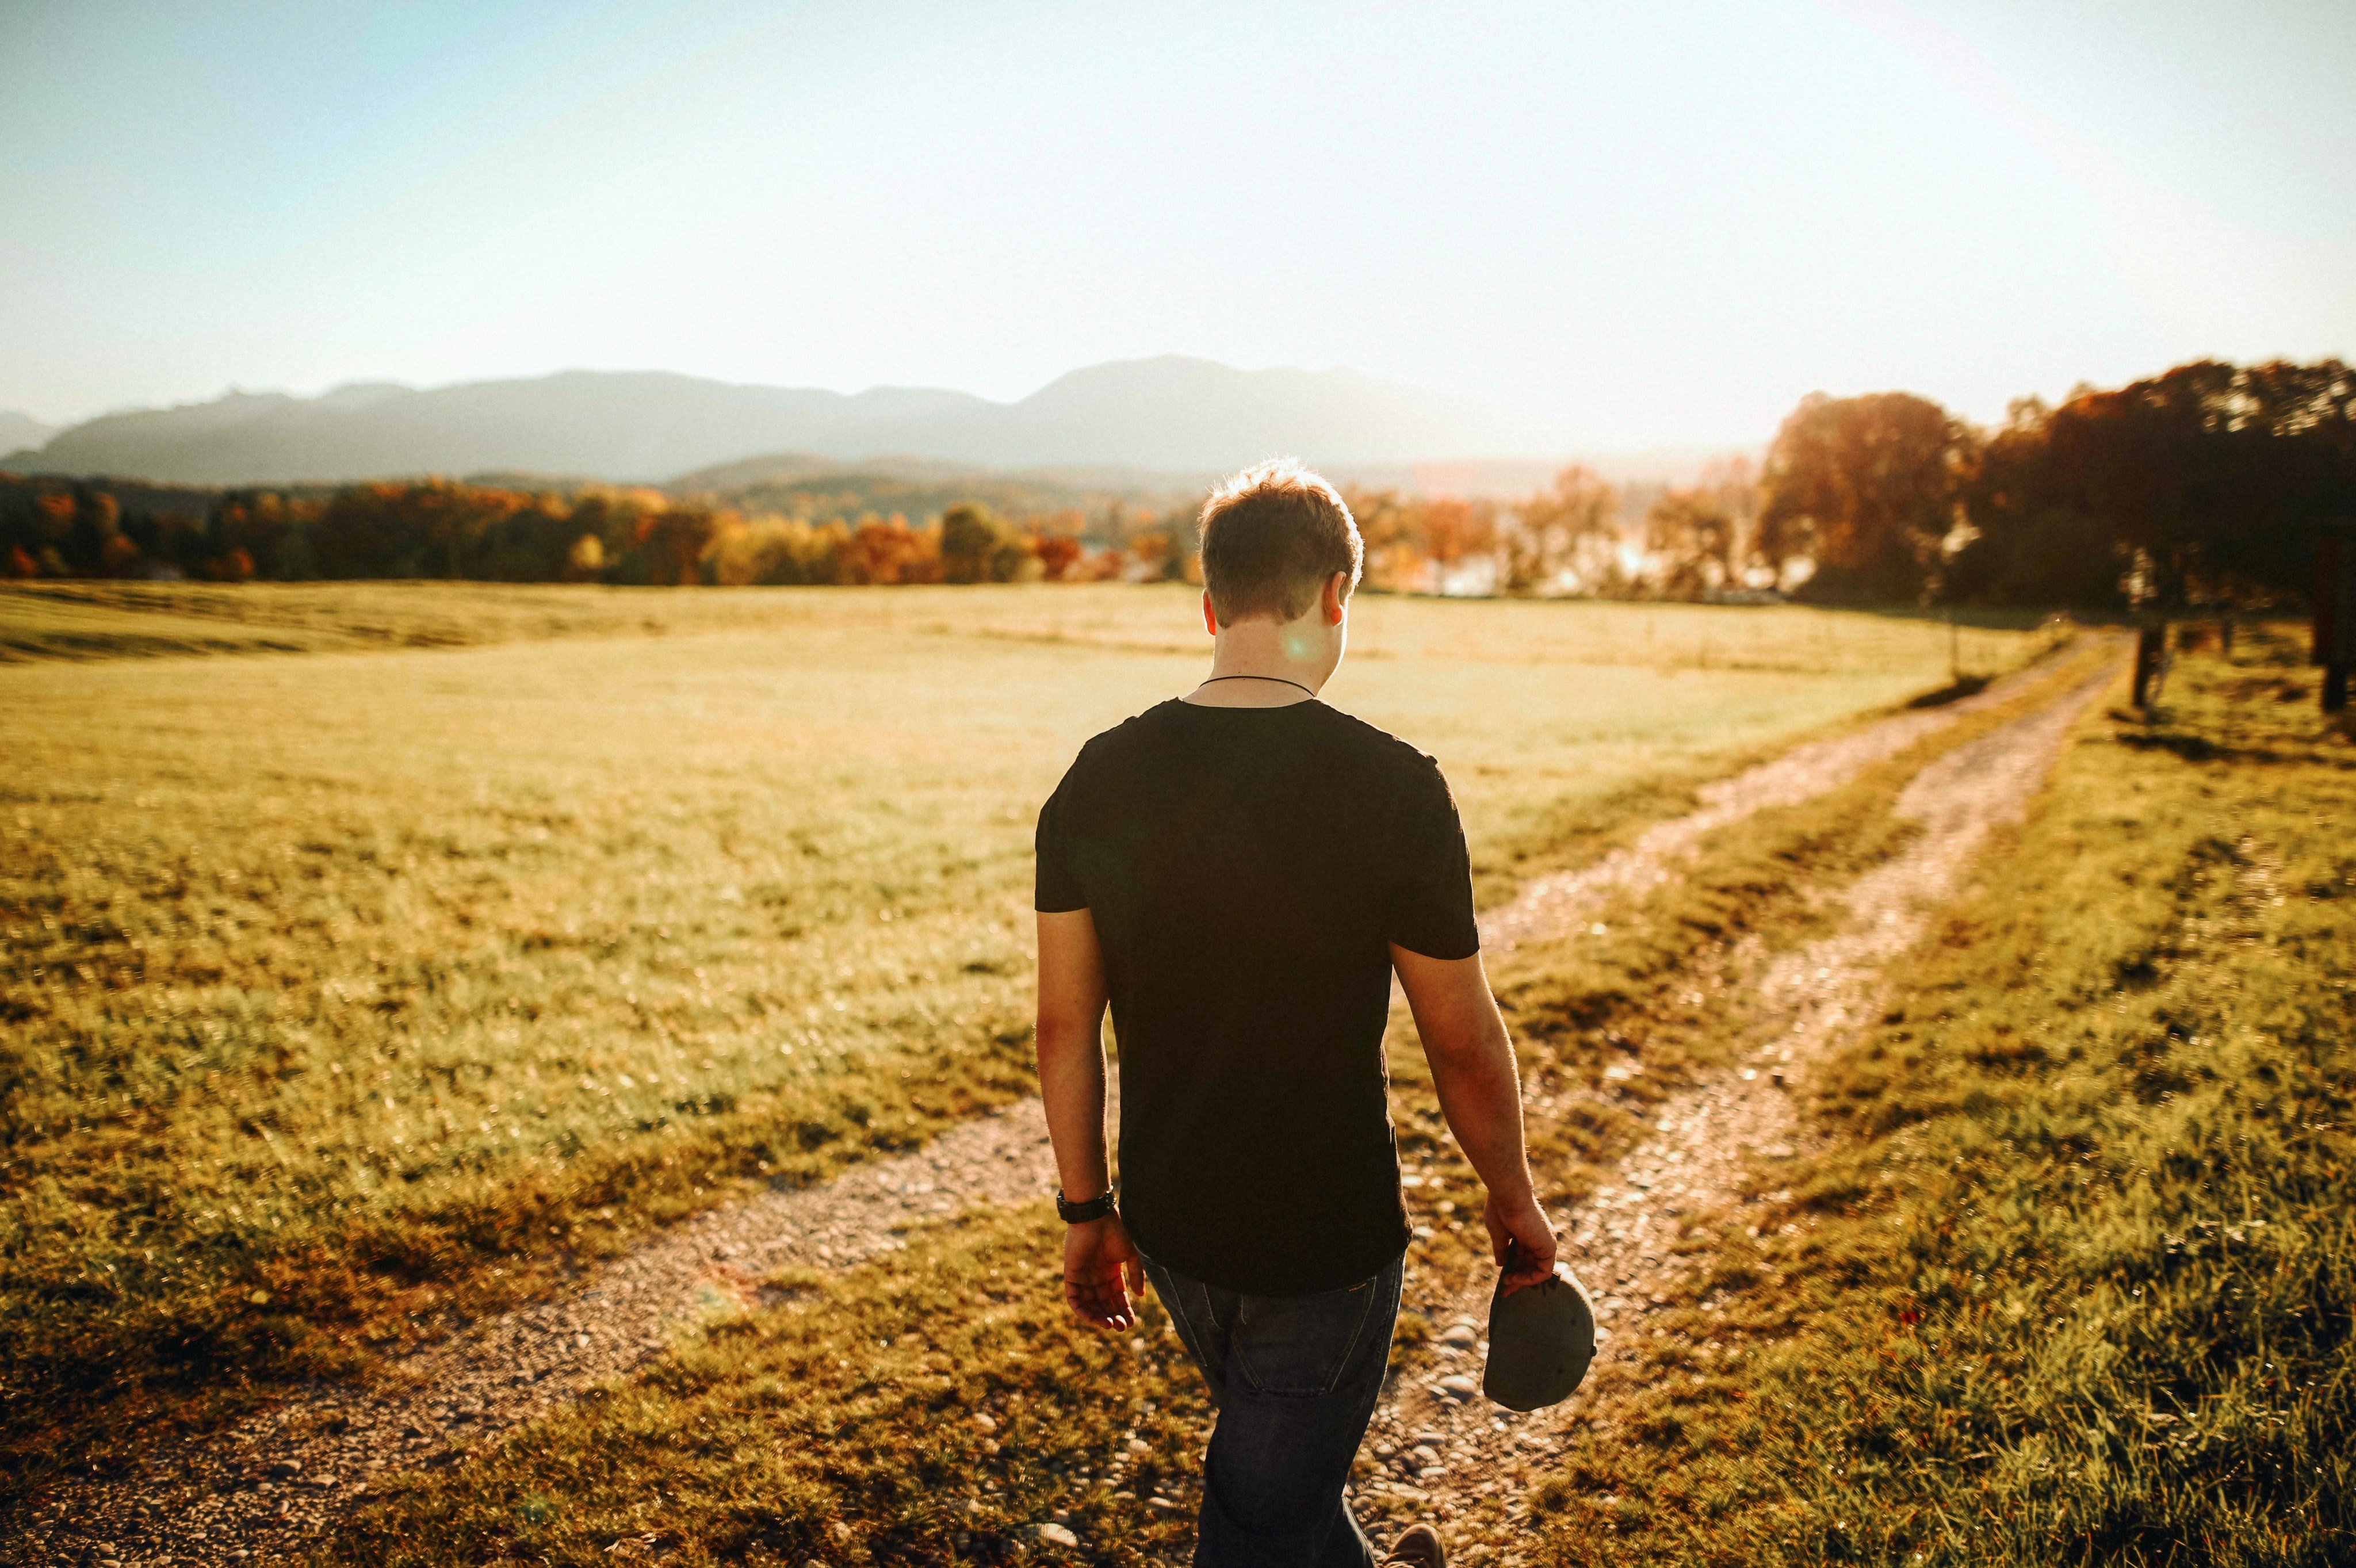
People in nature, photograph, sky, light, sunlight, yellow, tree, photography, grass, standing, cloud, backlighting, shadow, field, grassland, horizon, landscape, evening, happy, sunset, winter, plant, soil, road, portrait photography, portrait, flash photography, mountain, autumn, walking